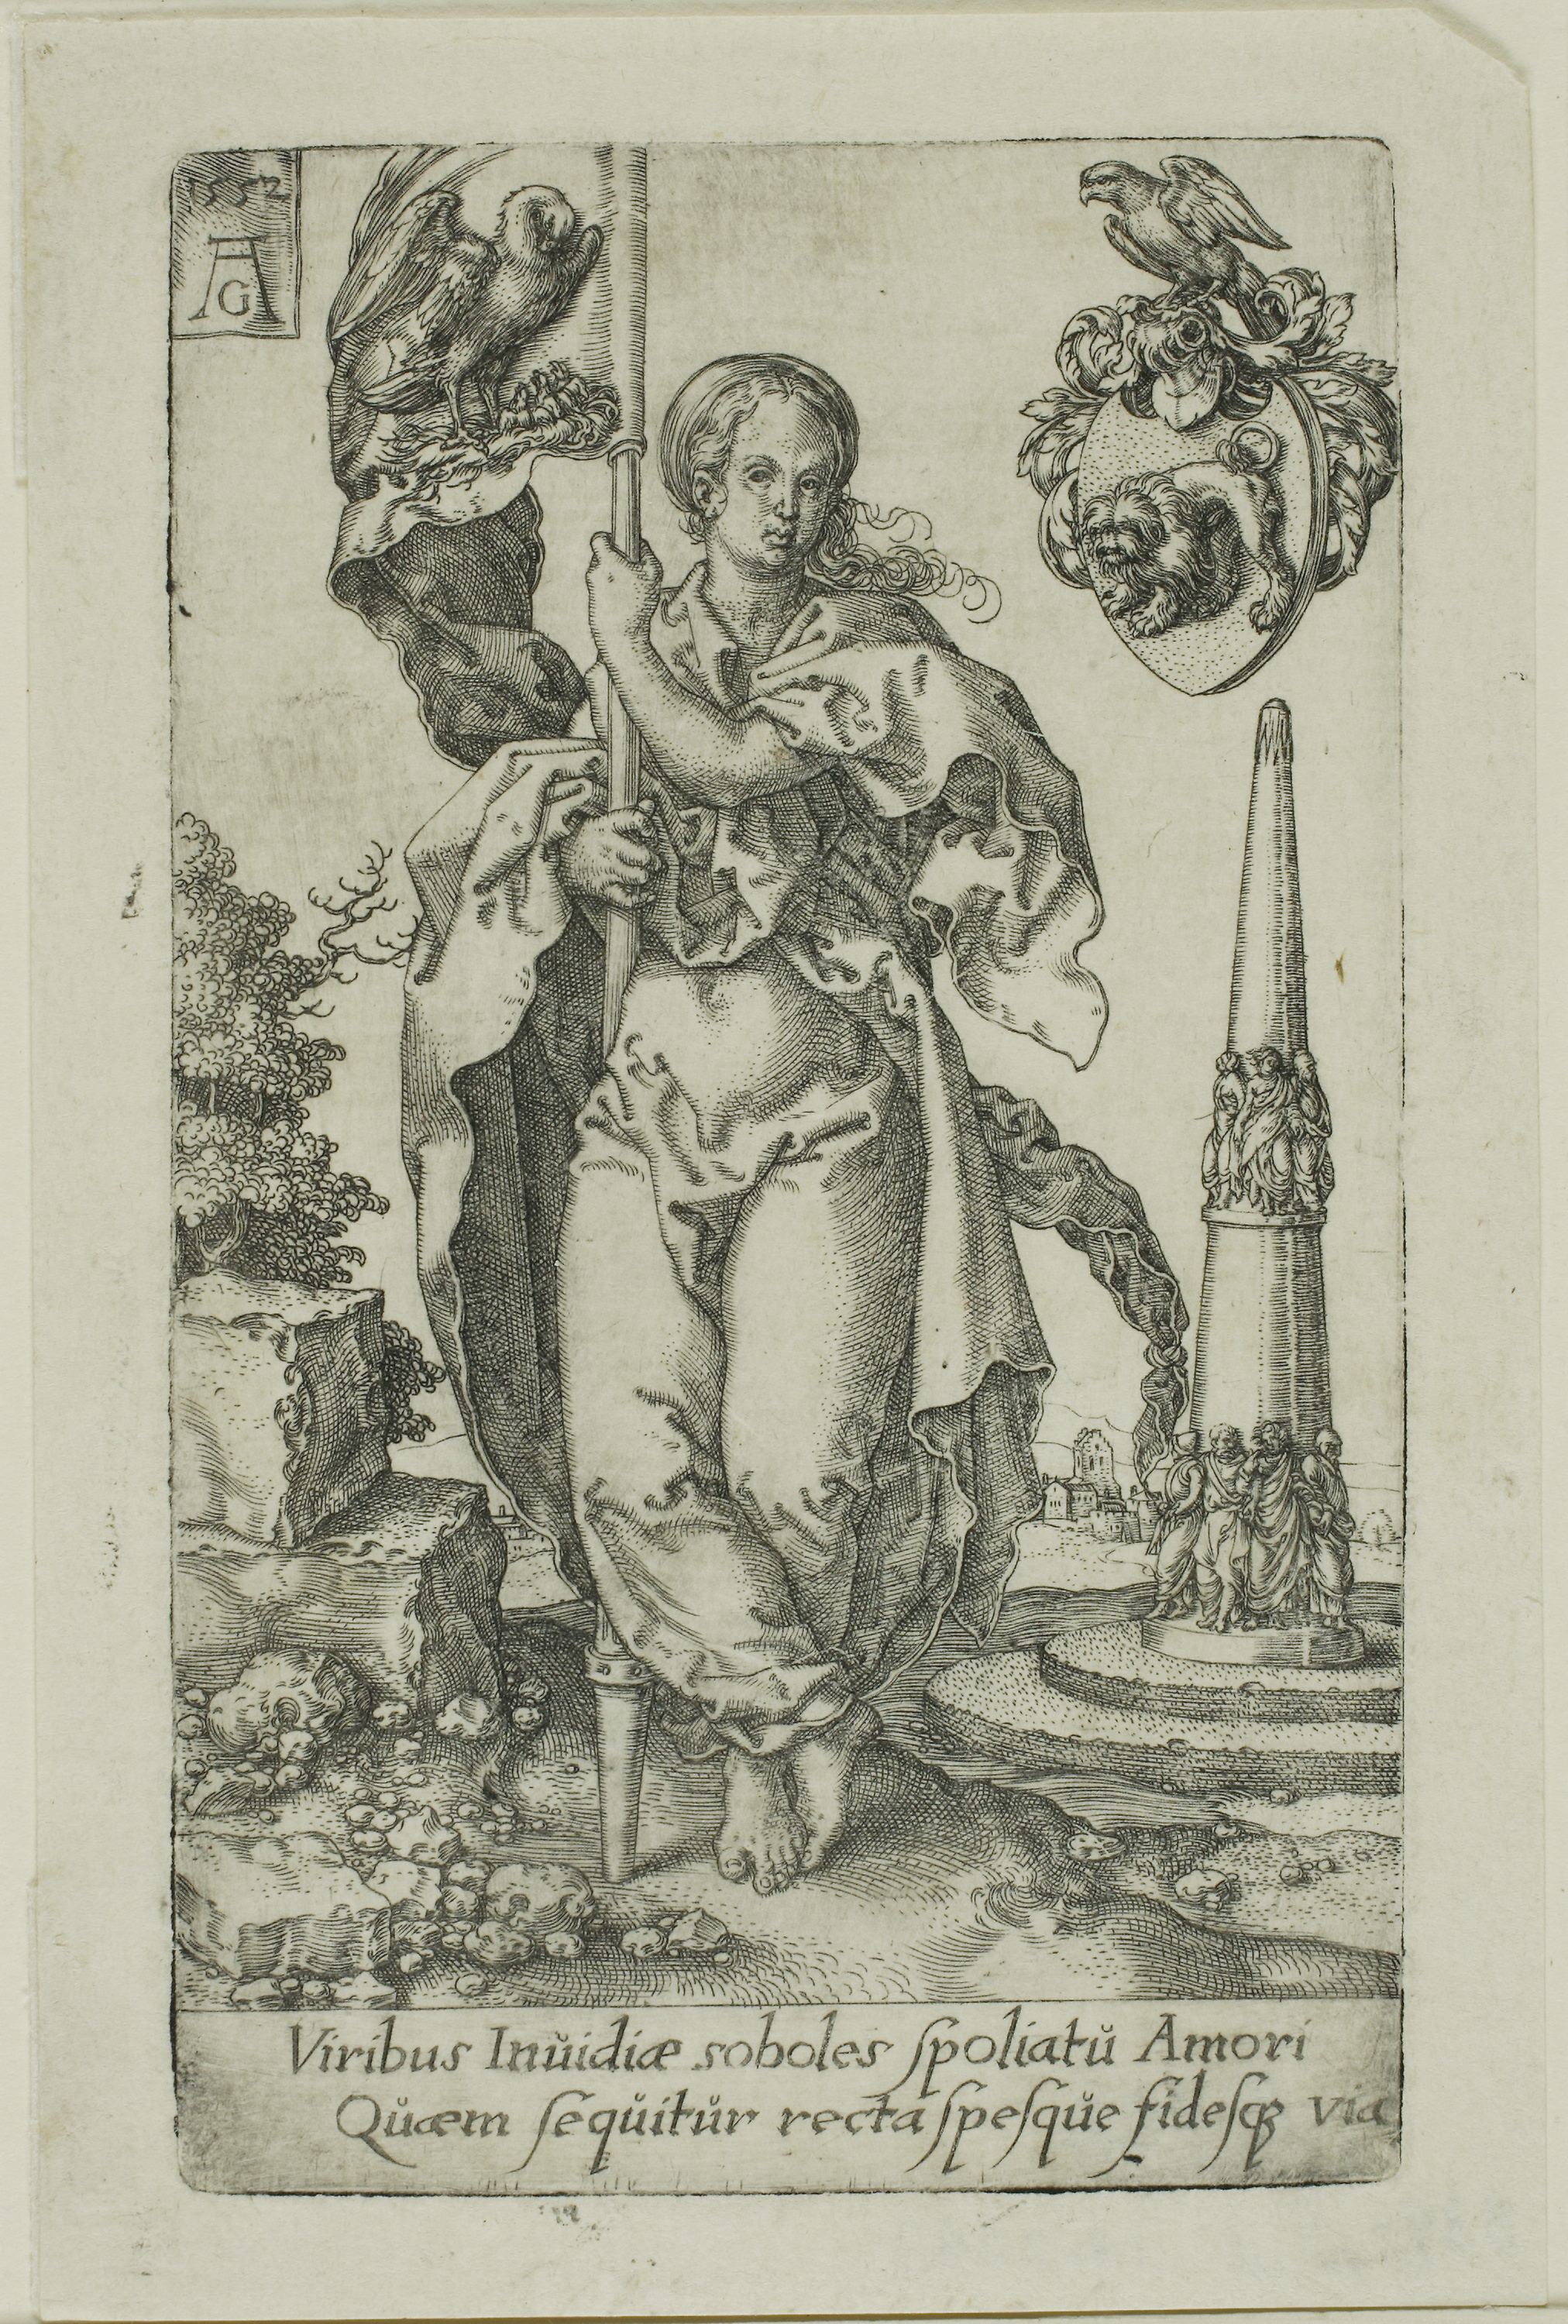
art, history, drawing, illustration, ancient history, artwork, visual arts, mythology, printmaking